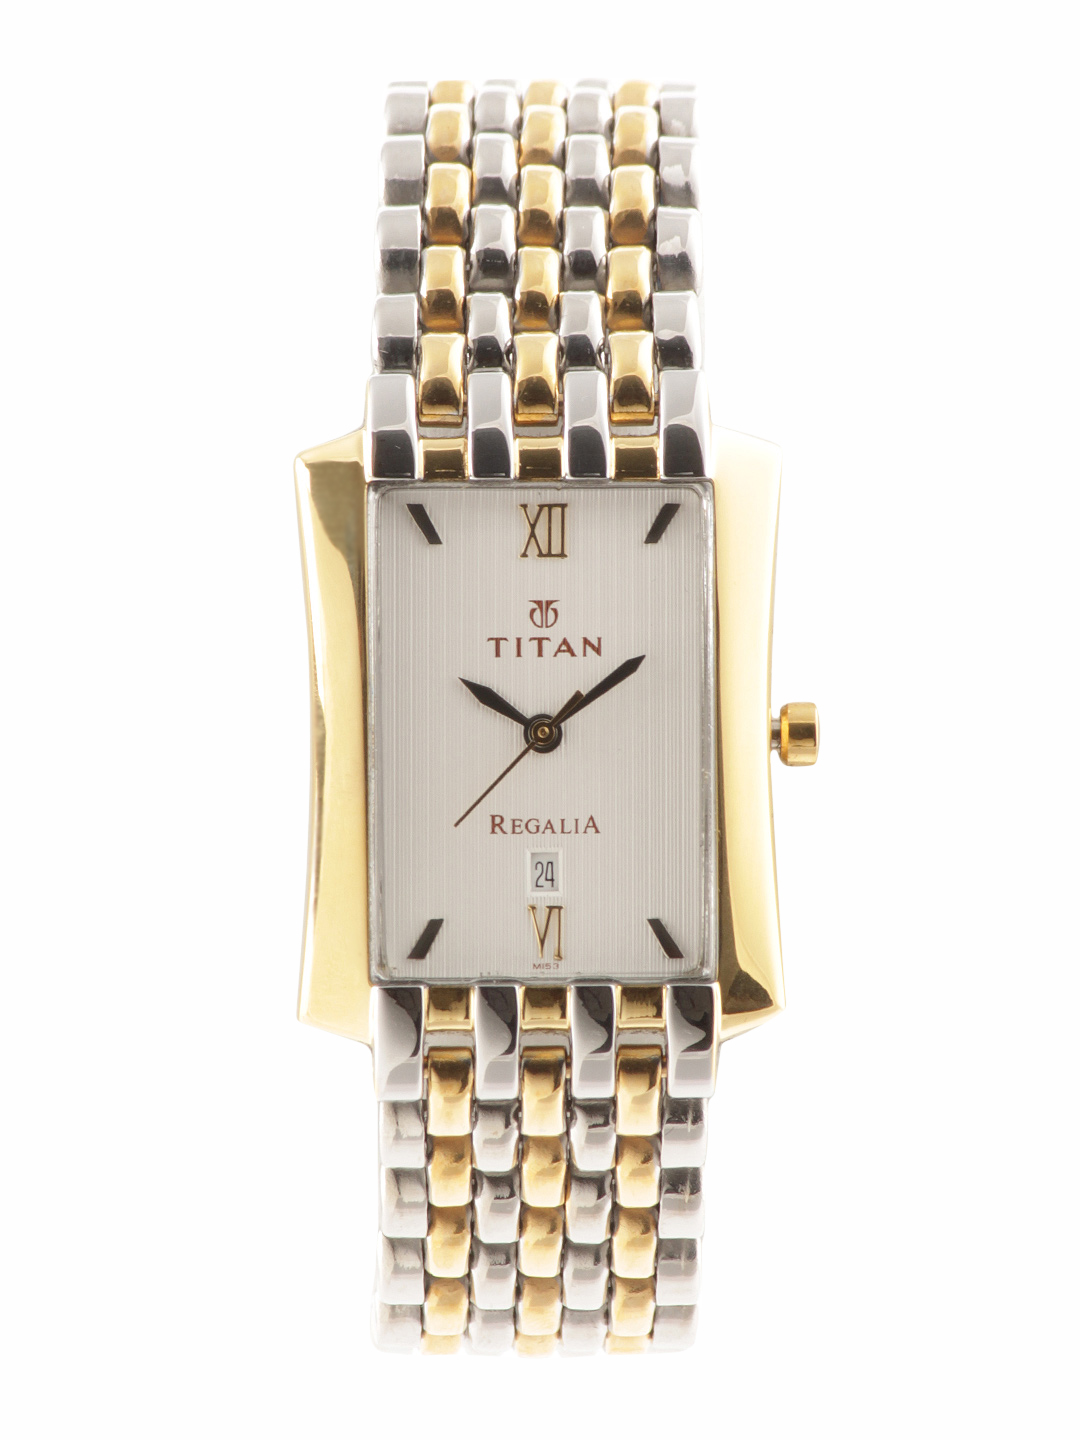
Titan Men White Dial Watch NB1927BM01
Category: Accessories / Watches / Watches
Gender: Men
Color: White
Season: Winter 2016
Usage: Casual